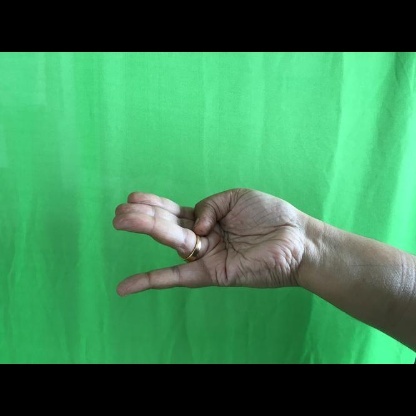
Mudra: Chaturam